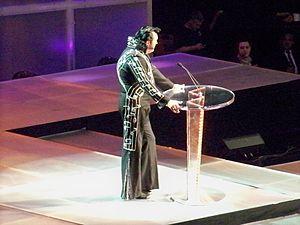
Roy Wayne Farris est un ancien catcheur professionnel de la World Wrestling Entertainment connu sous le nom de The Honky Tonk Man.